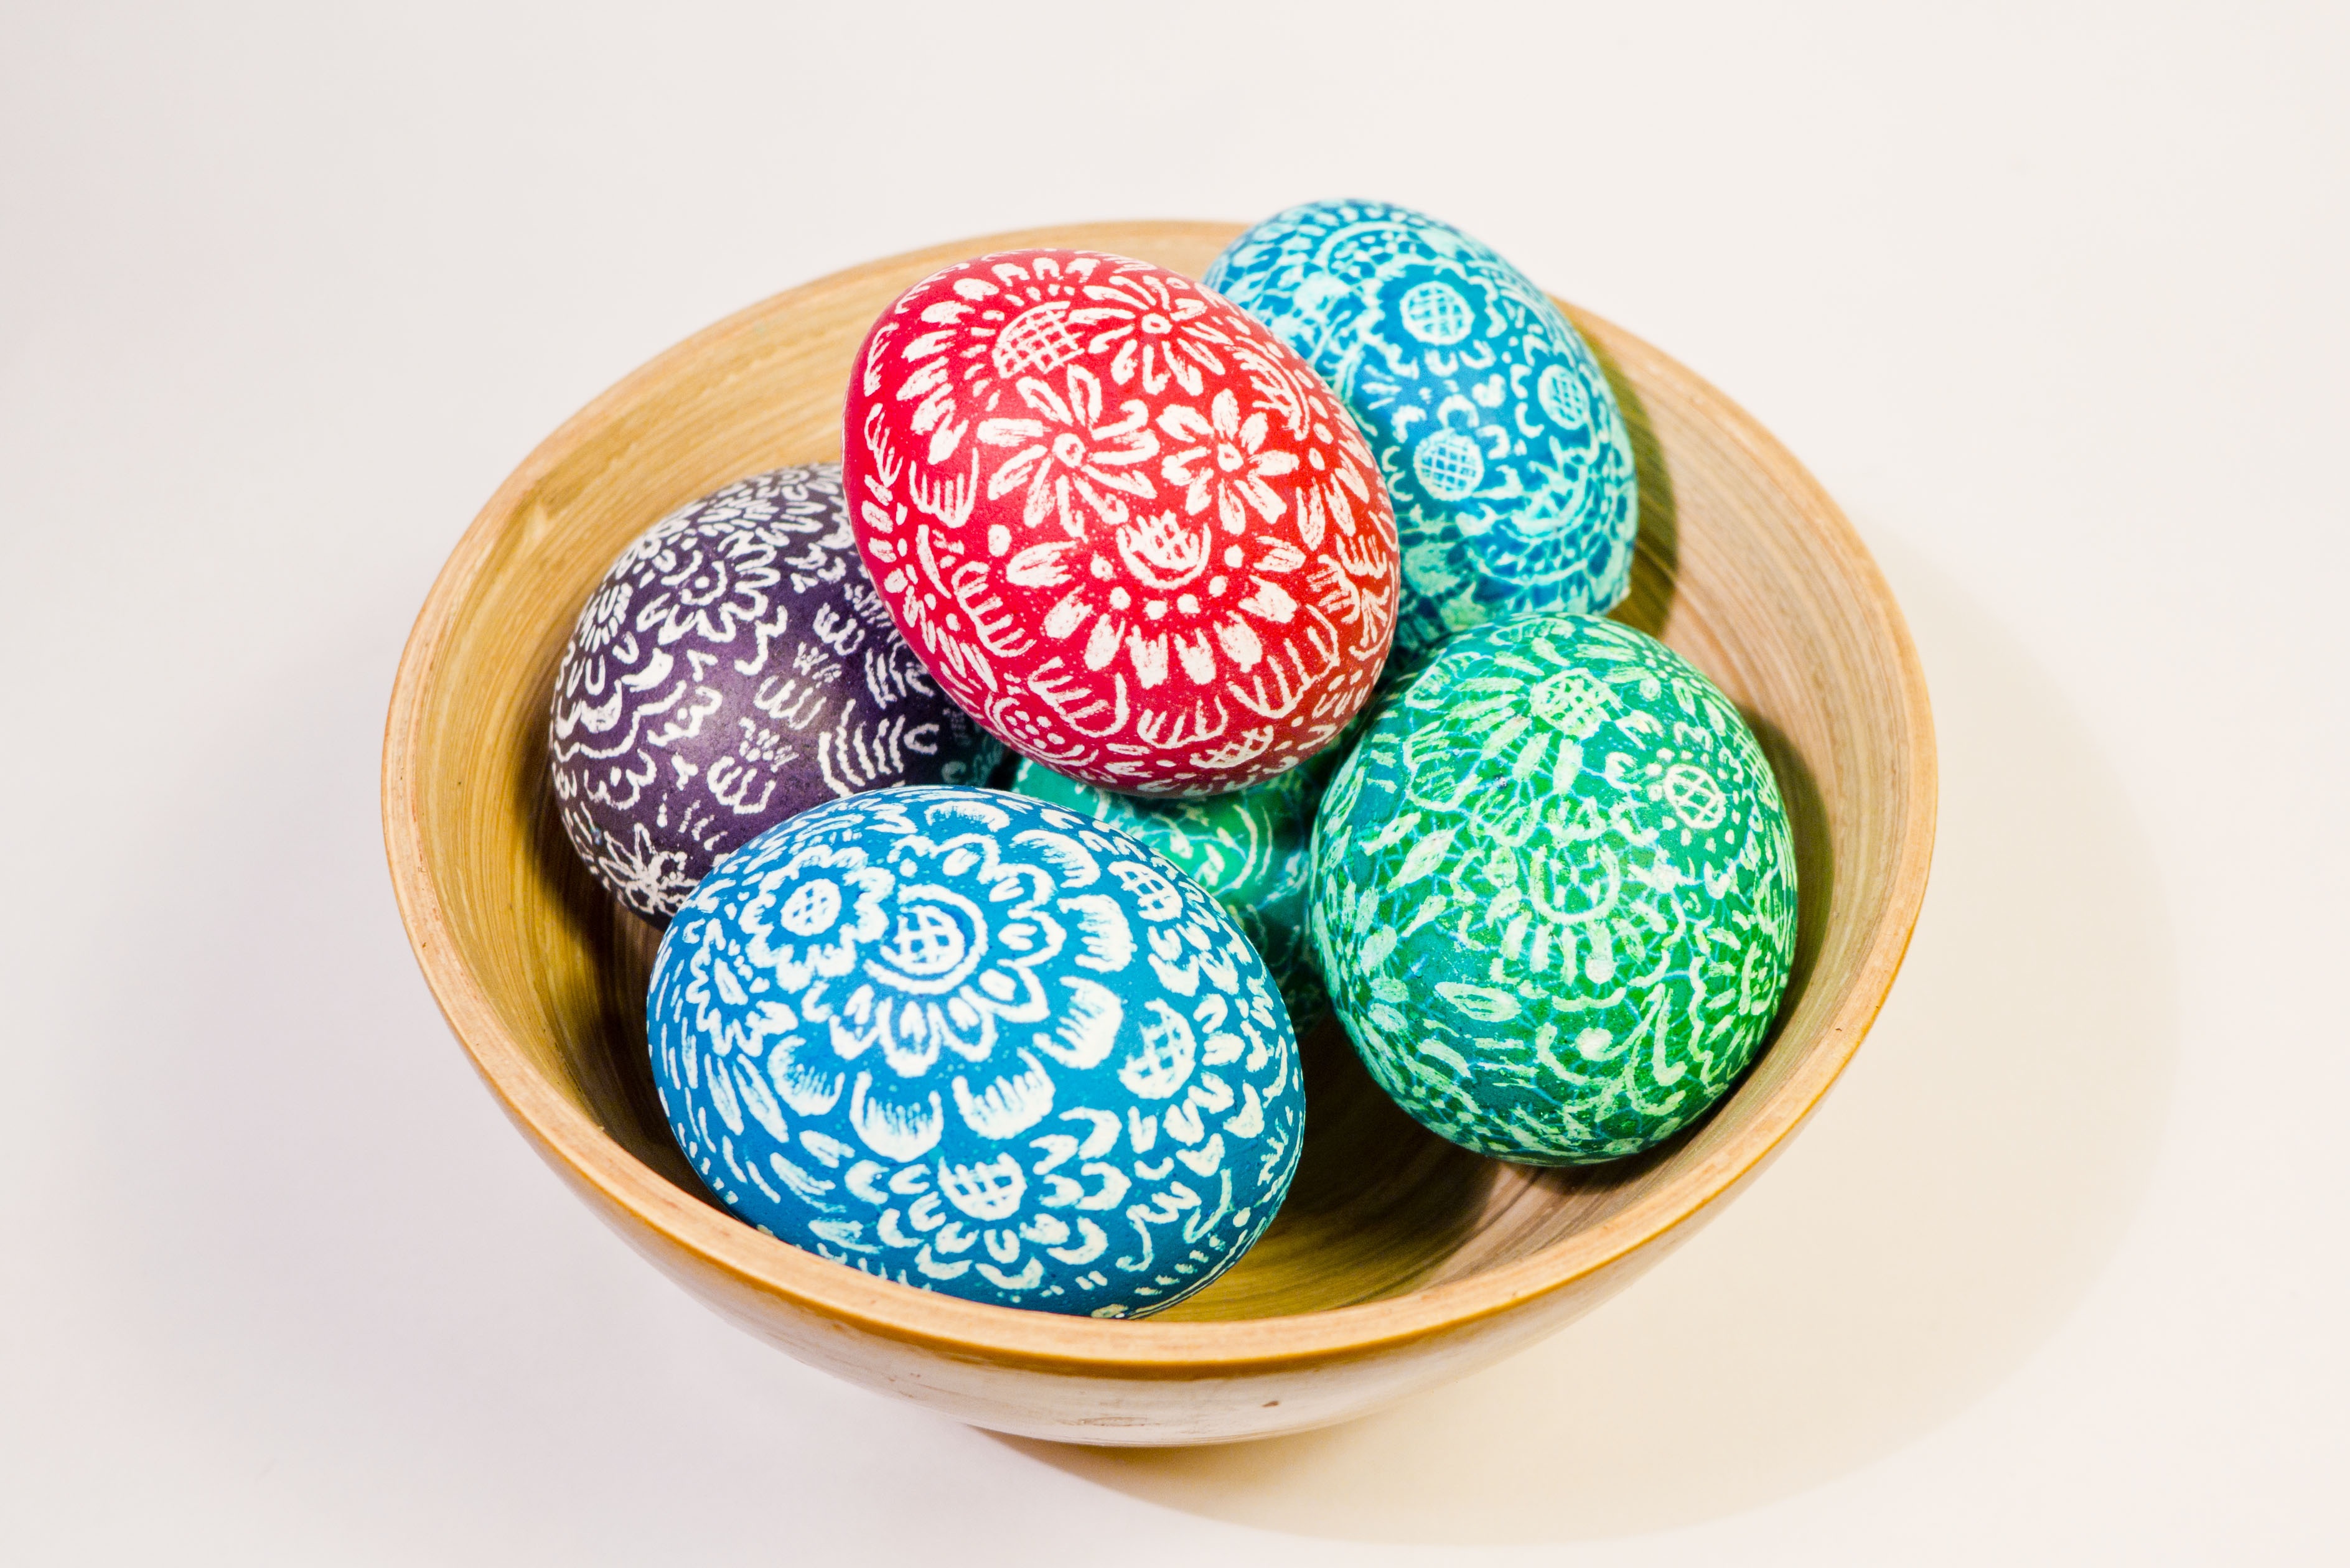
decoration, food, spring, color, egg, christmas decoration, eggs, easter, custom, colored, easter eggs, christmas ornaments, easter egg, easter egg painting, the tradition of, easter symbol